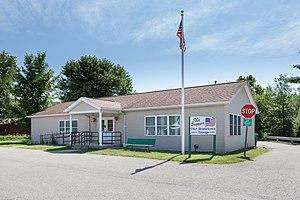
Springdale Township est un township, situé dans le comté d'Allegheny, en Pennsylvanie, aux États-Unis. En 2010, il comptait une population de 1 636 habitants.